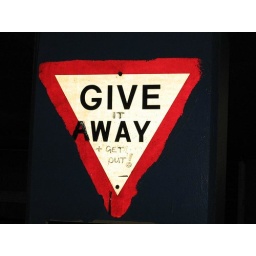
Sign in the car market